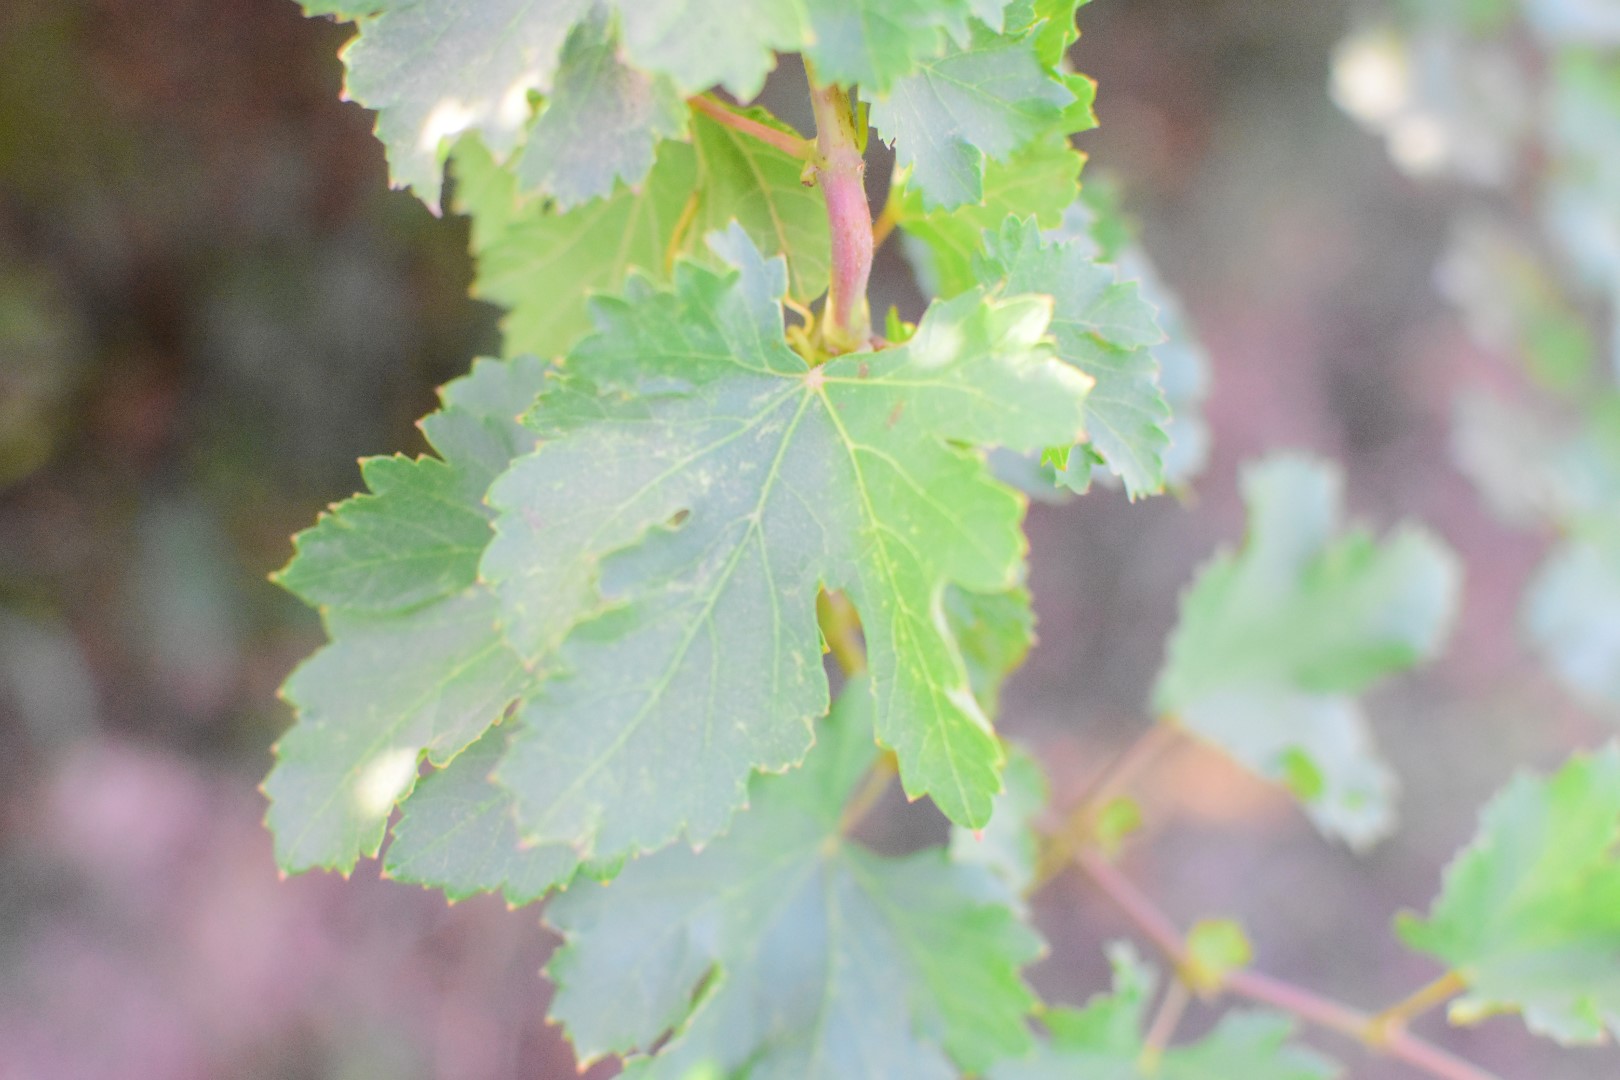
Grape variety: Deas Al-Annz